Frederick William Hall

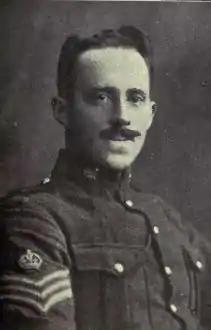

Frederick William Hall, (21 February 1885 – 24 April 1915) was a Canadian recipient of the Victoria Cross, the highest and most prestigious award for gallantry in the face of the enemy that can be awarded to British and Commonwealth forces.